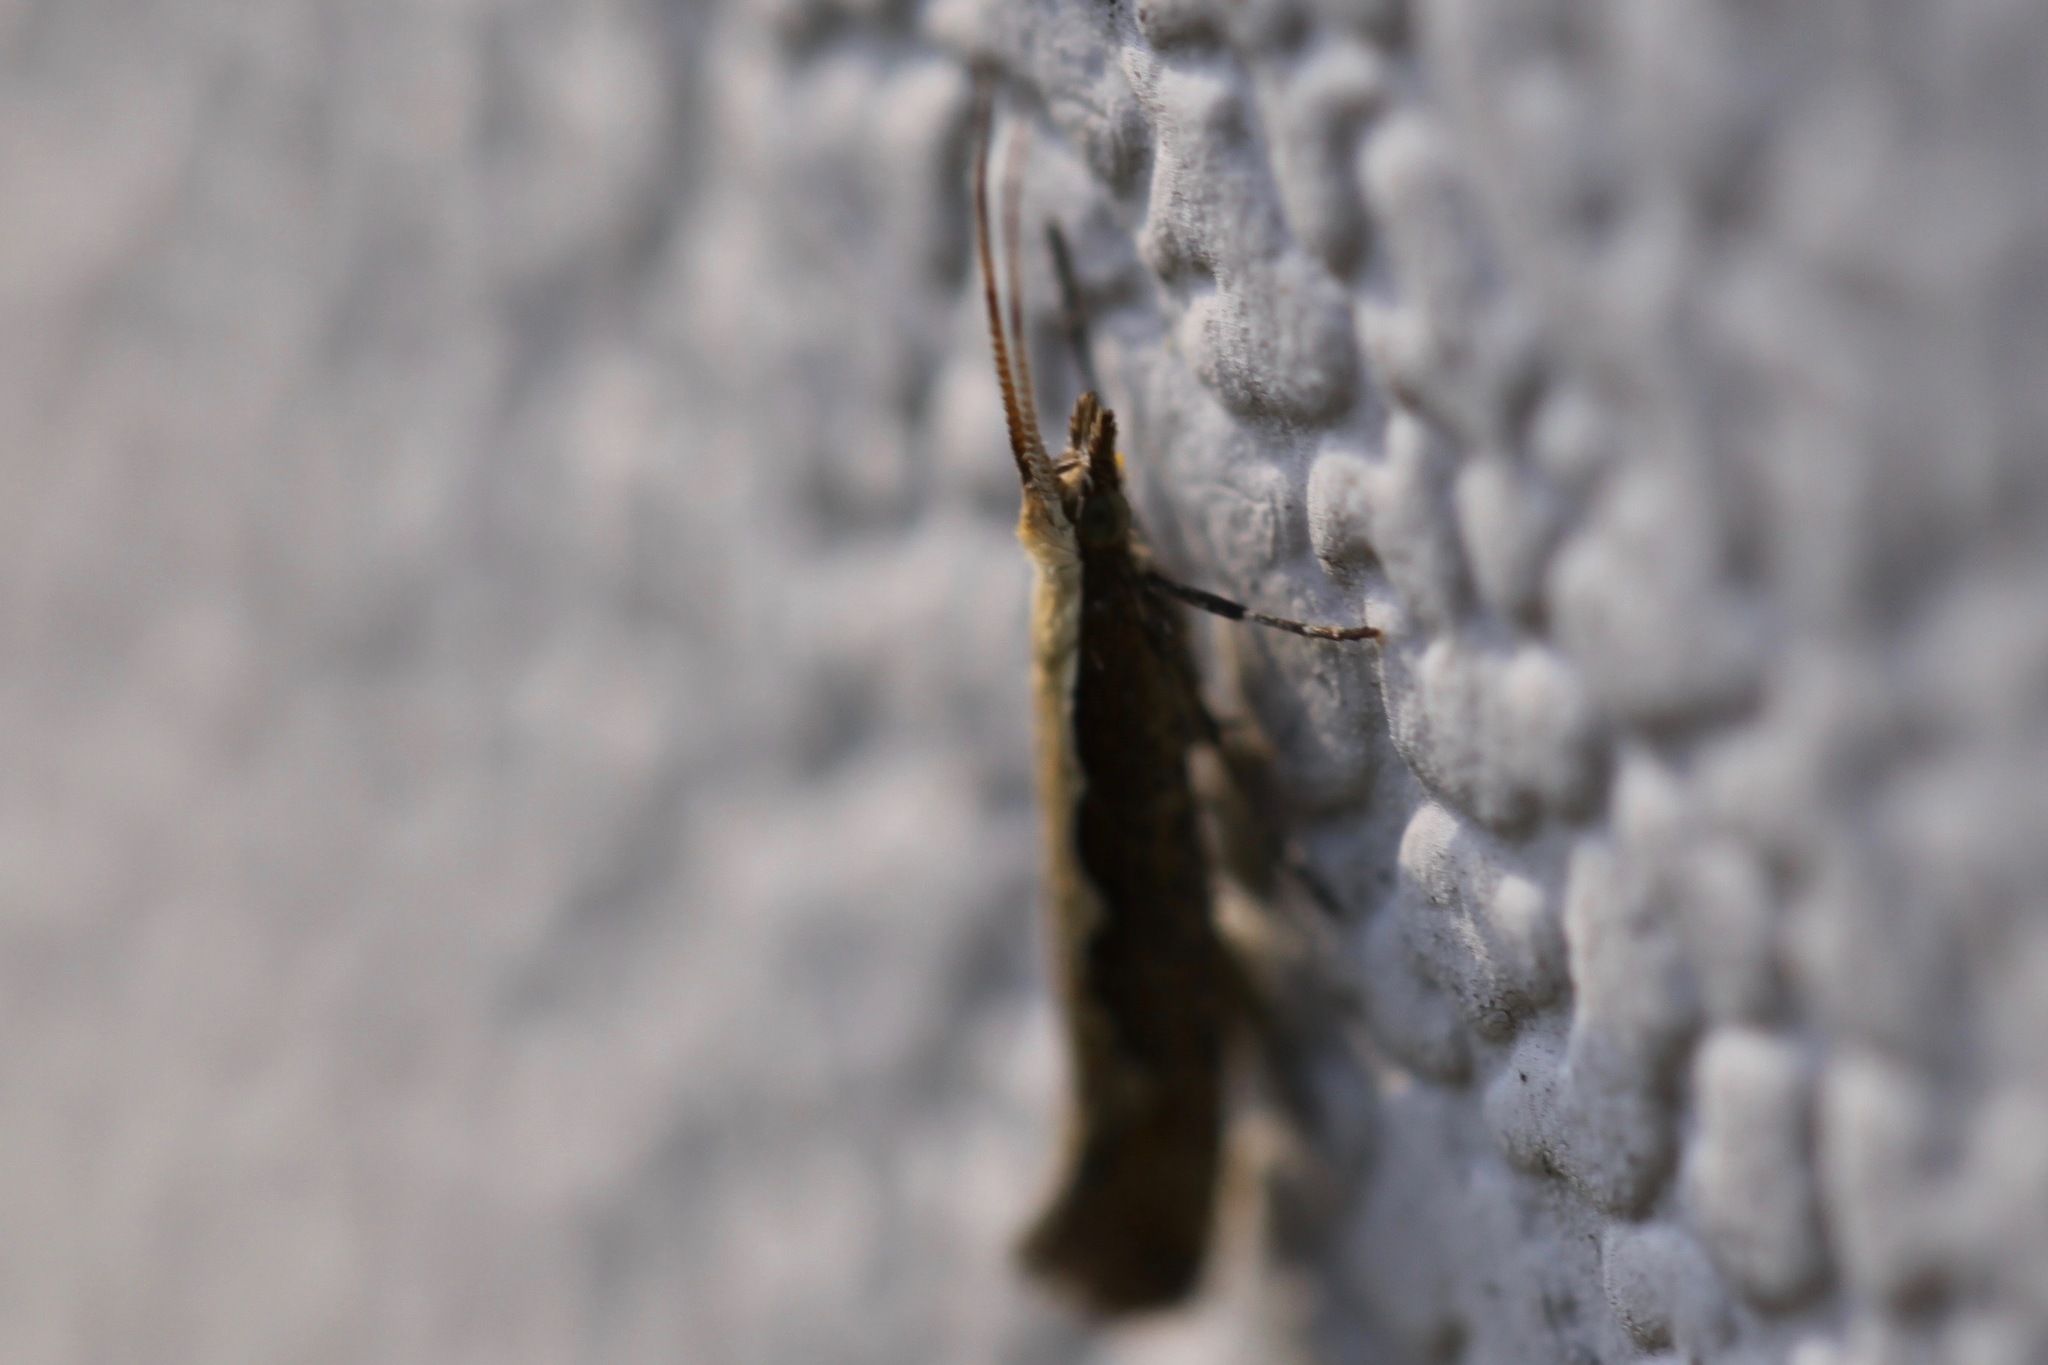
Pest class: diamondback_moth